Liv Morgan

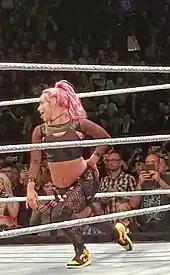
Morgan in 2019

On April 16, Morgan was moved to the SmackDown brand as part of the Superstar Shake-up, effectively dissolving the Riott Squad in the process. On the July 16 episode of "SmackDown", Morgan turned face when she confronted Charlotte Flair and faced her in a match, in which Morgan lost by submission.